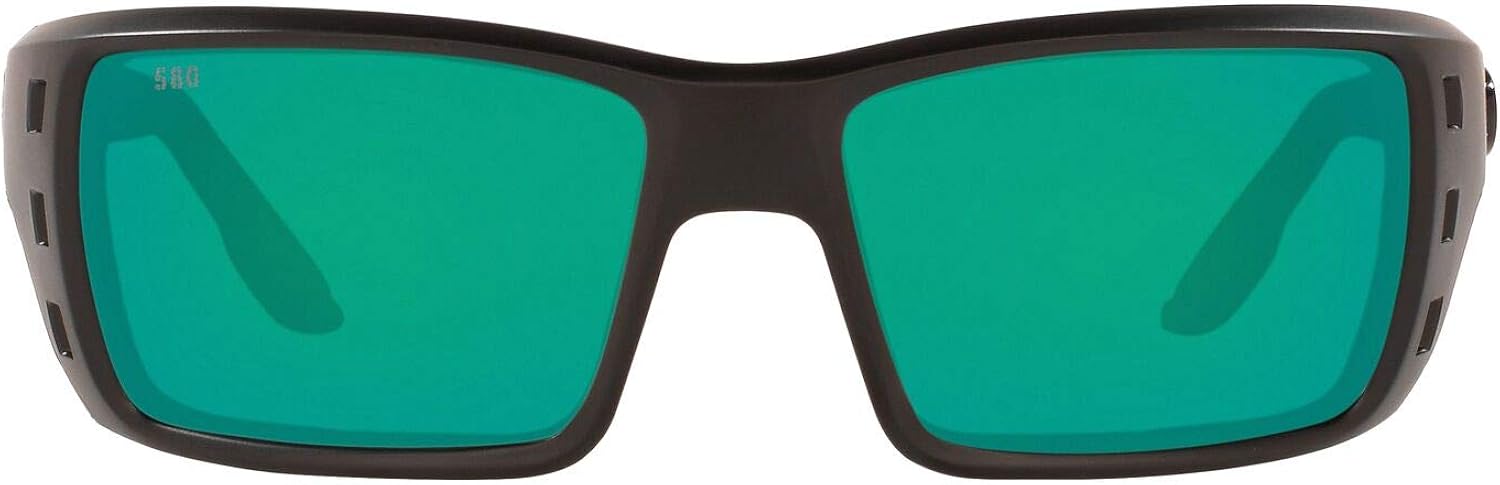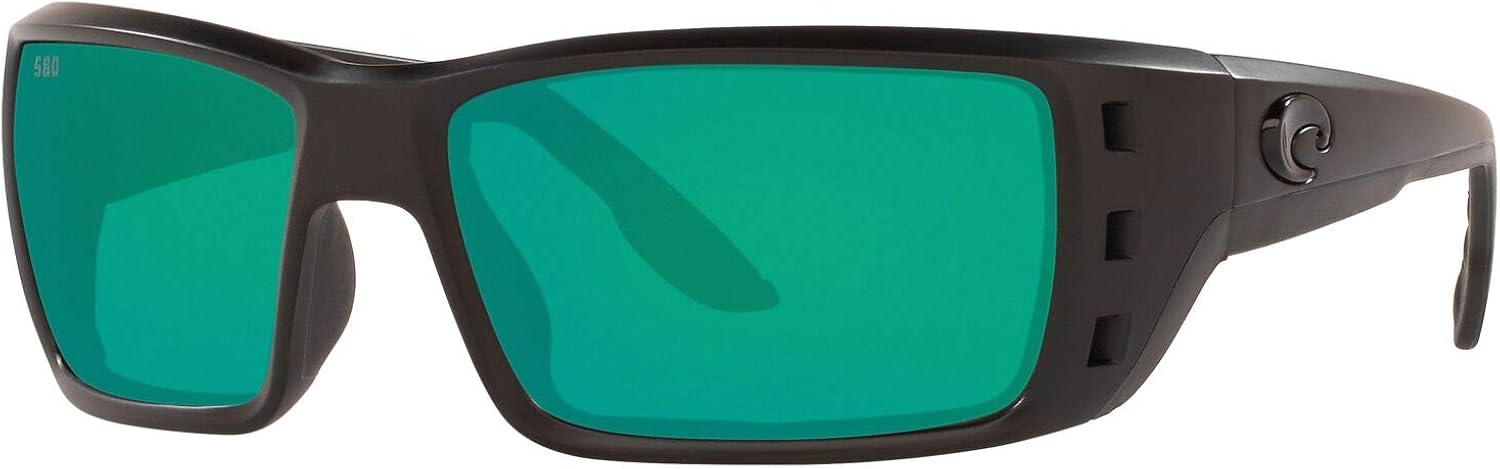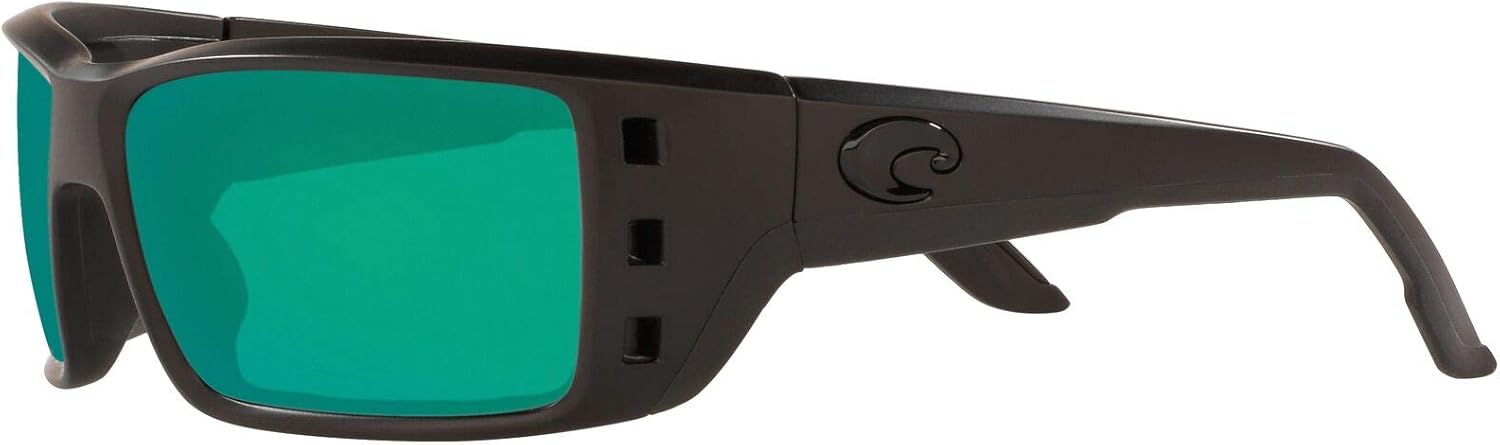
Costa Del Mar Men's Permit Rectangular Sunglasses
Category: AMAZON FASHION
Made to be an extension of any hardcore fisherman's face, the Costa Permit sunglasses are built to perform on a day of sport fishing. Equipped with co-injected Hydrolite lining, flexible hinges, side vents, these Costa men's Angler sunglasses stay on the face and help keeping the trophy in sight.
Features: Made in the USA | Resin frame | Crystal lens | Polarized | UV Protection Coating coating | Lens width: 62 millimeters | Bridge: 16 millimeters | Arm: 125 millimeters | 100% UV PROTECTION: All Costa Del Mar Eyewear lenses block potentially harmful high-energy visible blue light rays and protect against 100% of Ultraviolet rays (up to 400nm). | COSTA 580G GLASS LENSES: Costa’s patented 580G glass lenses provide scratch-proof clarity. 580 lenses go further then normal polarized lenses by blocking the perfect amount of harsh yellow light and potentially harmful blue light while enhancing beneficial reds, blues and greens. | OPTIMAL USAGE: Costa's Copper Green lenses are our most versatile lenses, excellent for cloudy days, everyday activities, sight fishing and contrast for fishing inshore and on flats. | CO-INJECTED NYLON FRAMES: Costa's co-injected nylon frames are tough and durable, manufactured using the environmentally friendly bio-resin process. TR-90 nylon is a premier material for sports and performance frames as it is resistant to heat and cold. | VISIT THE COSTA DEL MAR BRAND SHOP: Visit the Costa Del Mar brand shop to view the entire Costa Del Mar eyewear collection.